Queens Behind Bars

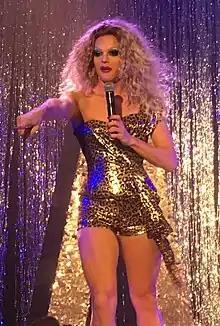
Willam who won the mini challenge with Madame LaQueer

The ten remaining contestants are told to pair up to pose for fake mug shots. The pairs are as follows: